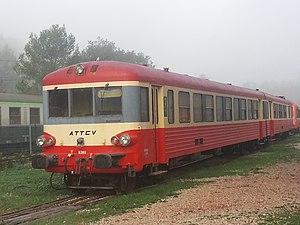
Autoral X4500 dit Caravelle prise à Carnoules (Var) en Octobre 2012
Les X 4500 sont des autorails bicaisses, 2ᵉ série de la famille surnommée « caravelles », appartenant à la Société nationale des chemins de fer français, qui les classifie dans les éléments automoteurs diesel. Ils ont circulé en service commercial sur le réseau ferroviaire français de 1963 à 2010.